Recruit training in the Israel Defense Forces

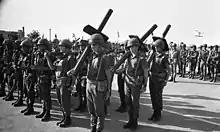
Finishing of Tironut exercises in Bahad 4, 1969

At the beginning of each basic training course, there are several days of 'integration', where drill instructors convert recruits from civilians to soldiers. These are usually considered the most difficult days of any basic training program, even though they are not physically draining. During these days, recruits receive no breaks and the discipline is at its highest level.